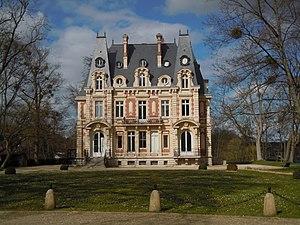
Château Conti
Cet article recense de manière non exhaustive les châteaux, maisons fortes, mottes castrales, situés dans le département français du Val-d'Oise. Il est fait état des inscriptions et classements au titre des monuments historiques.